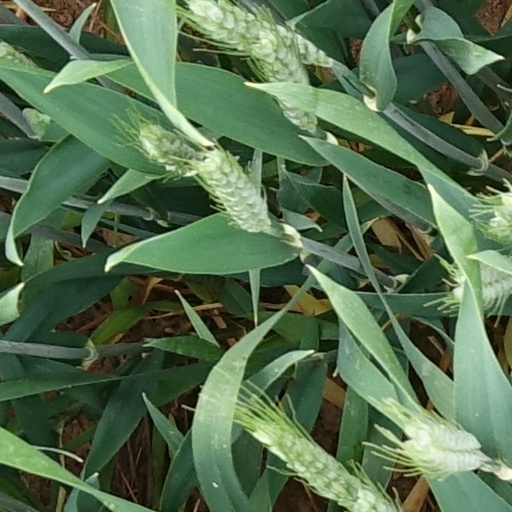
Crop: wheat